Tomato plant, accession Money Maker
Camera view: horizontal (90 deg, fisheye); turntable rotation: 90 degrees
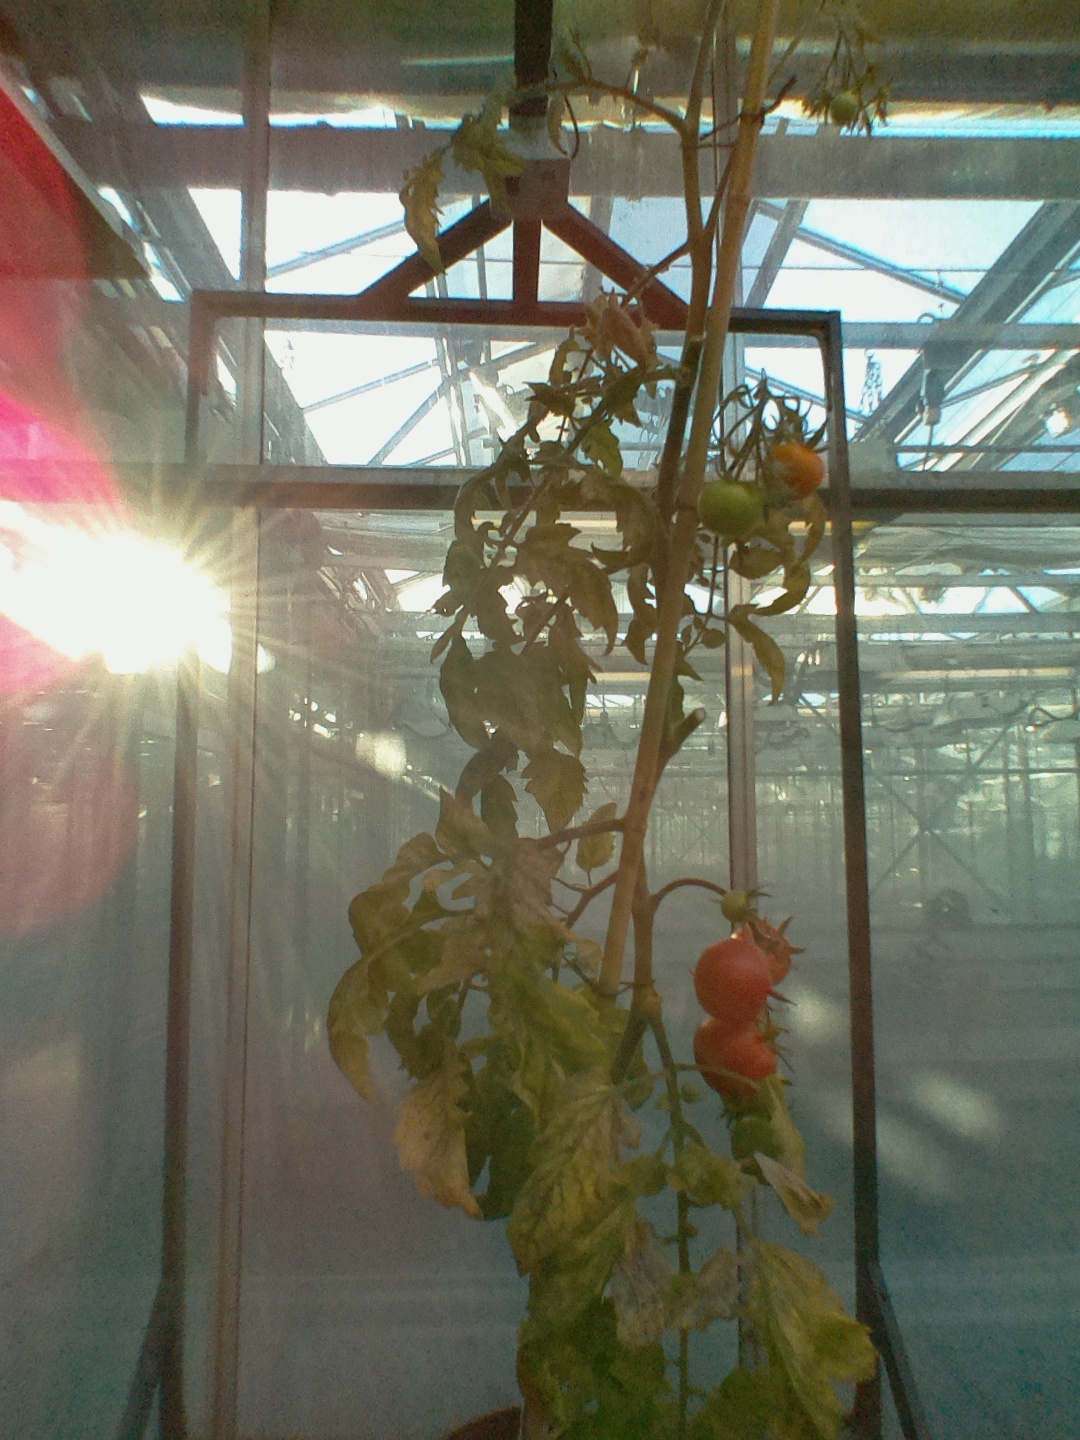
BBCH growth stage 84: 40%-50% of fruits show typical fully ripe color